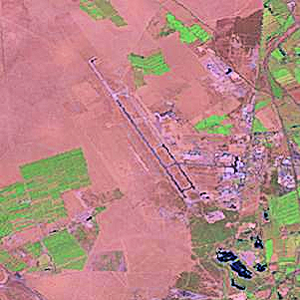
La base aérienne 125 Istres-Le Tubé « Sous-Lieutenant Monier », est une base de l'Armée de l'air française, située sur la commune d'Istres dans le département des Bouches-du-Rhône.